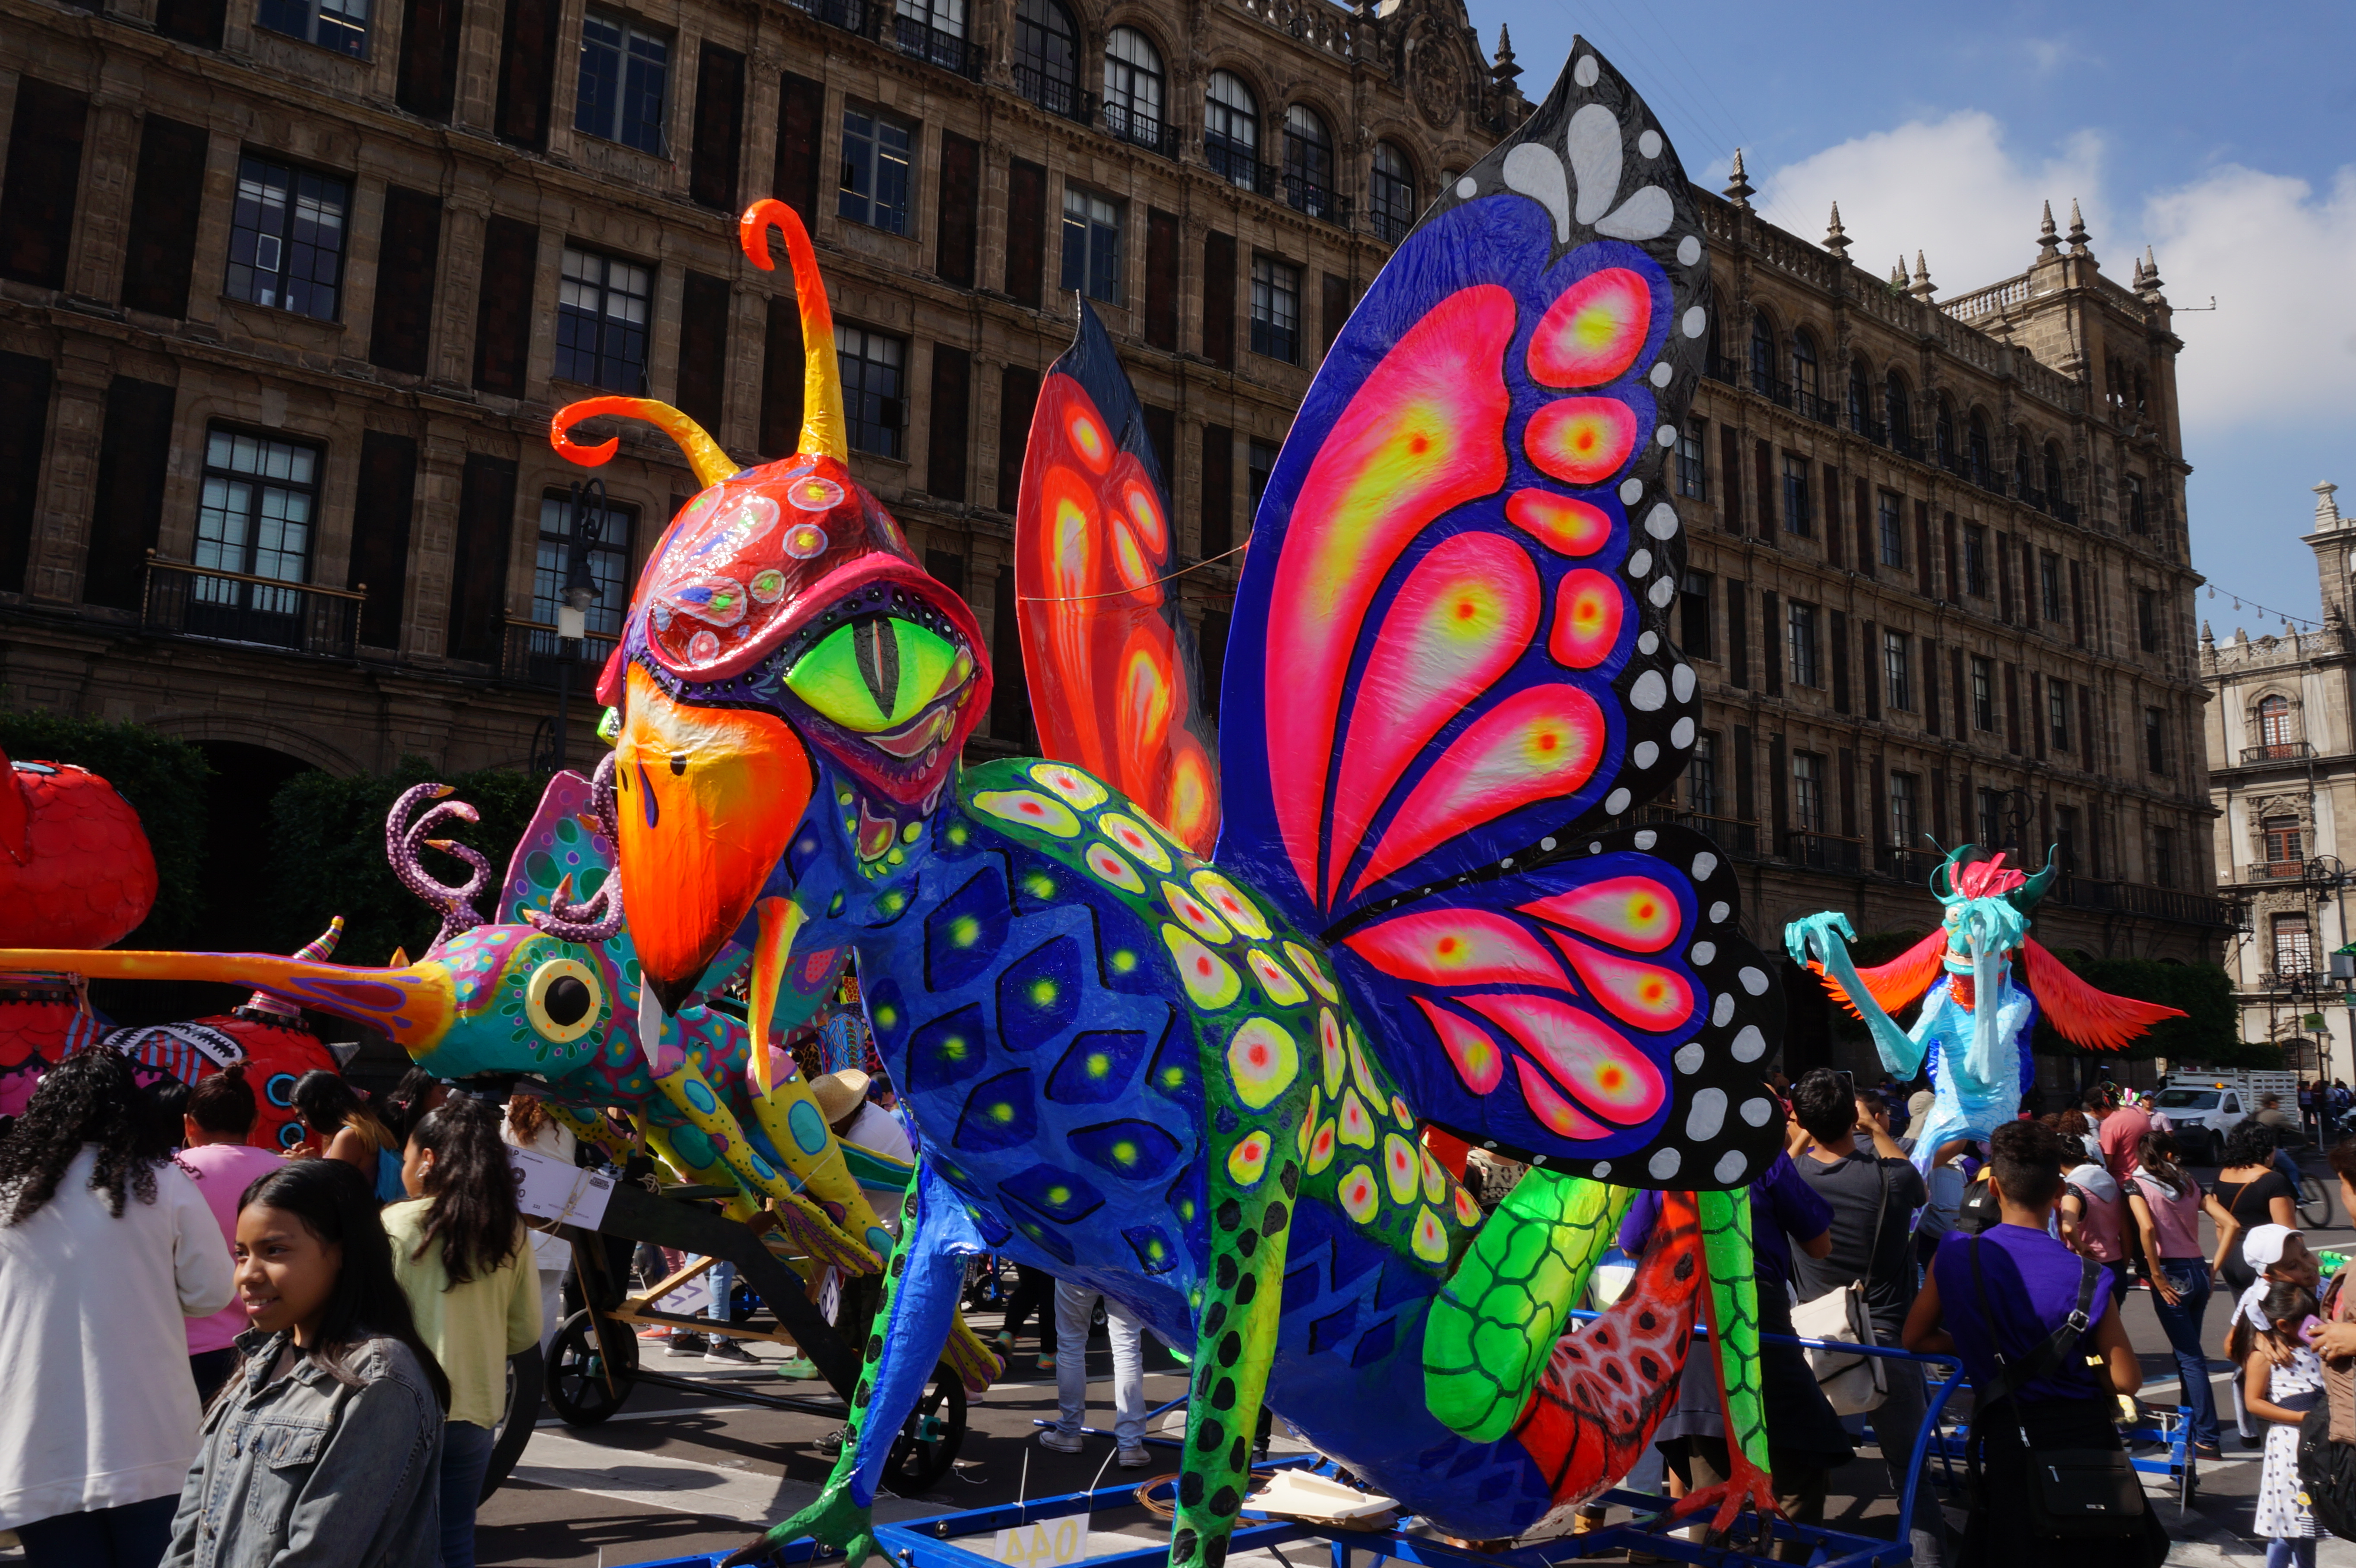
underworld, myth, fantasy, animal, mythological, history, creativity, crafts, art, sculpture, mythology, mythical, fiction, parade, allegorical, idiosyncrasy, carnival, event, festival, public event, fun, street, chinese new year, plant, mardi gras, vacation, fete, street performance, city, crowd